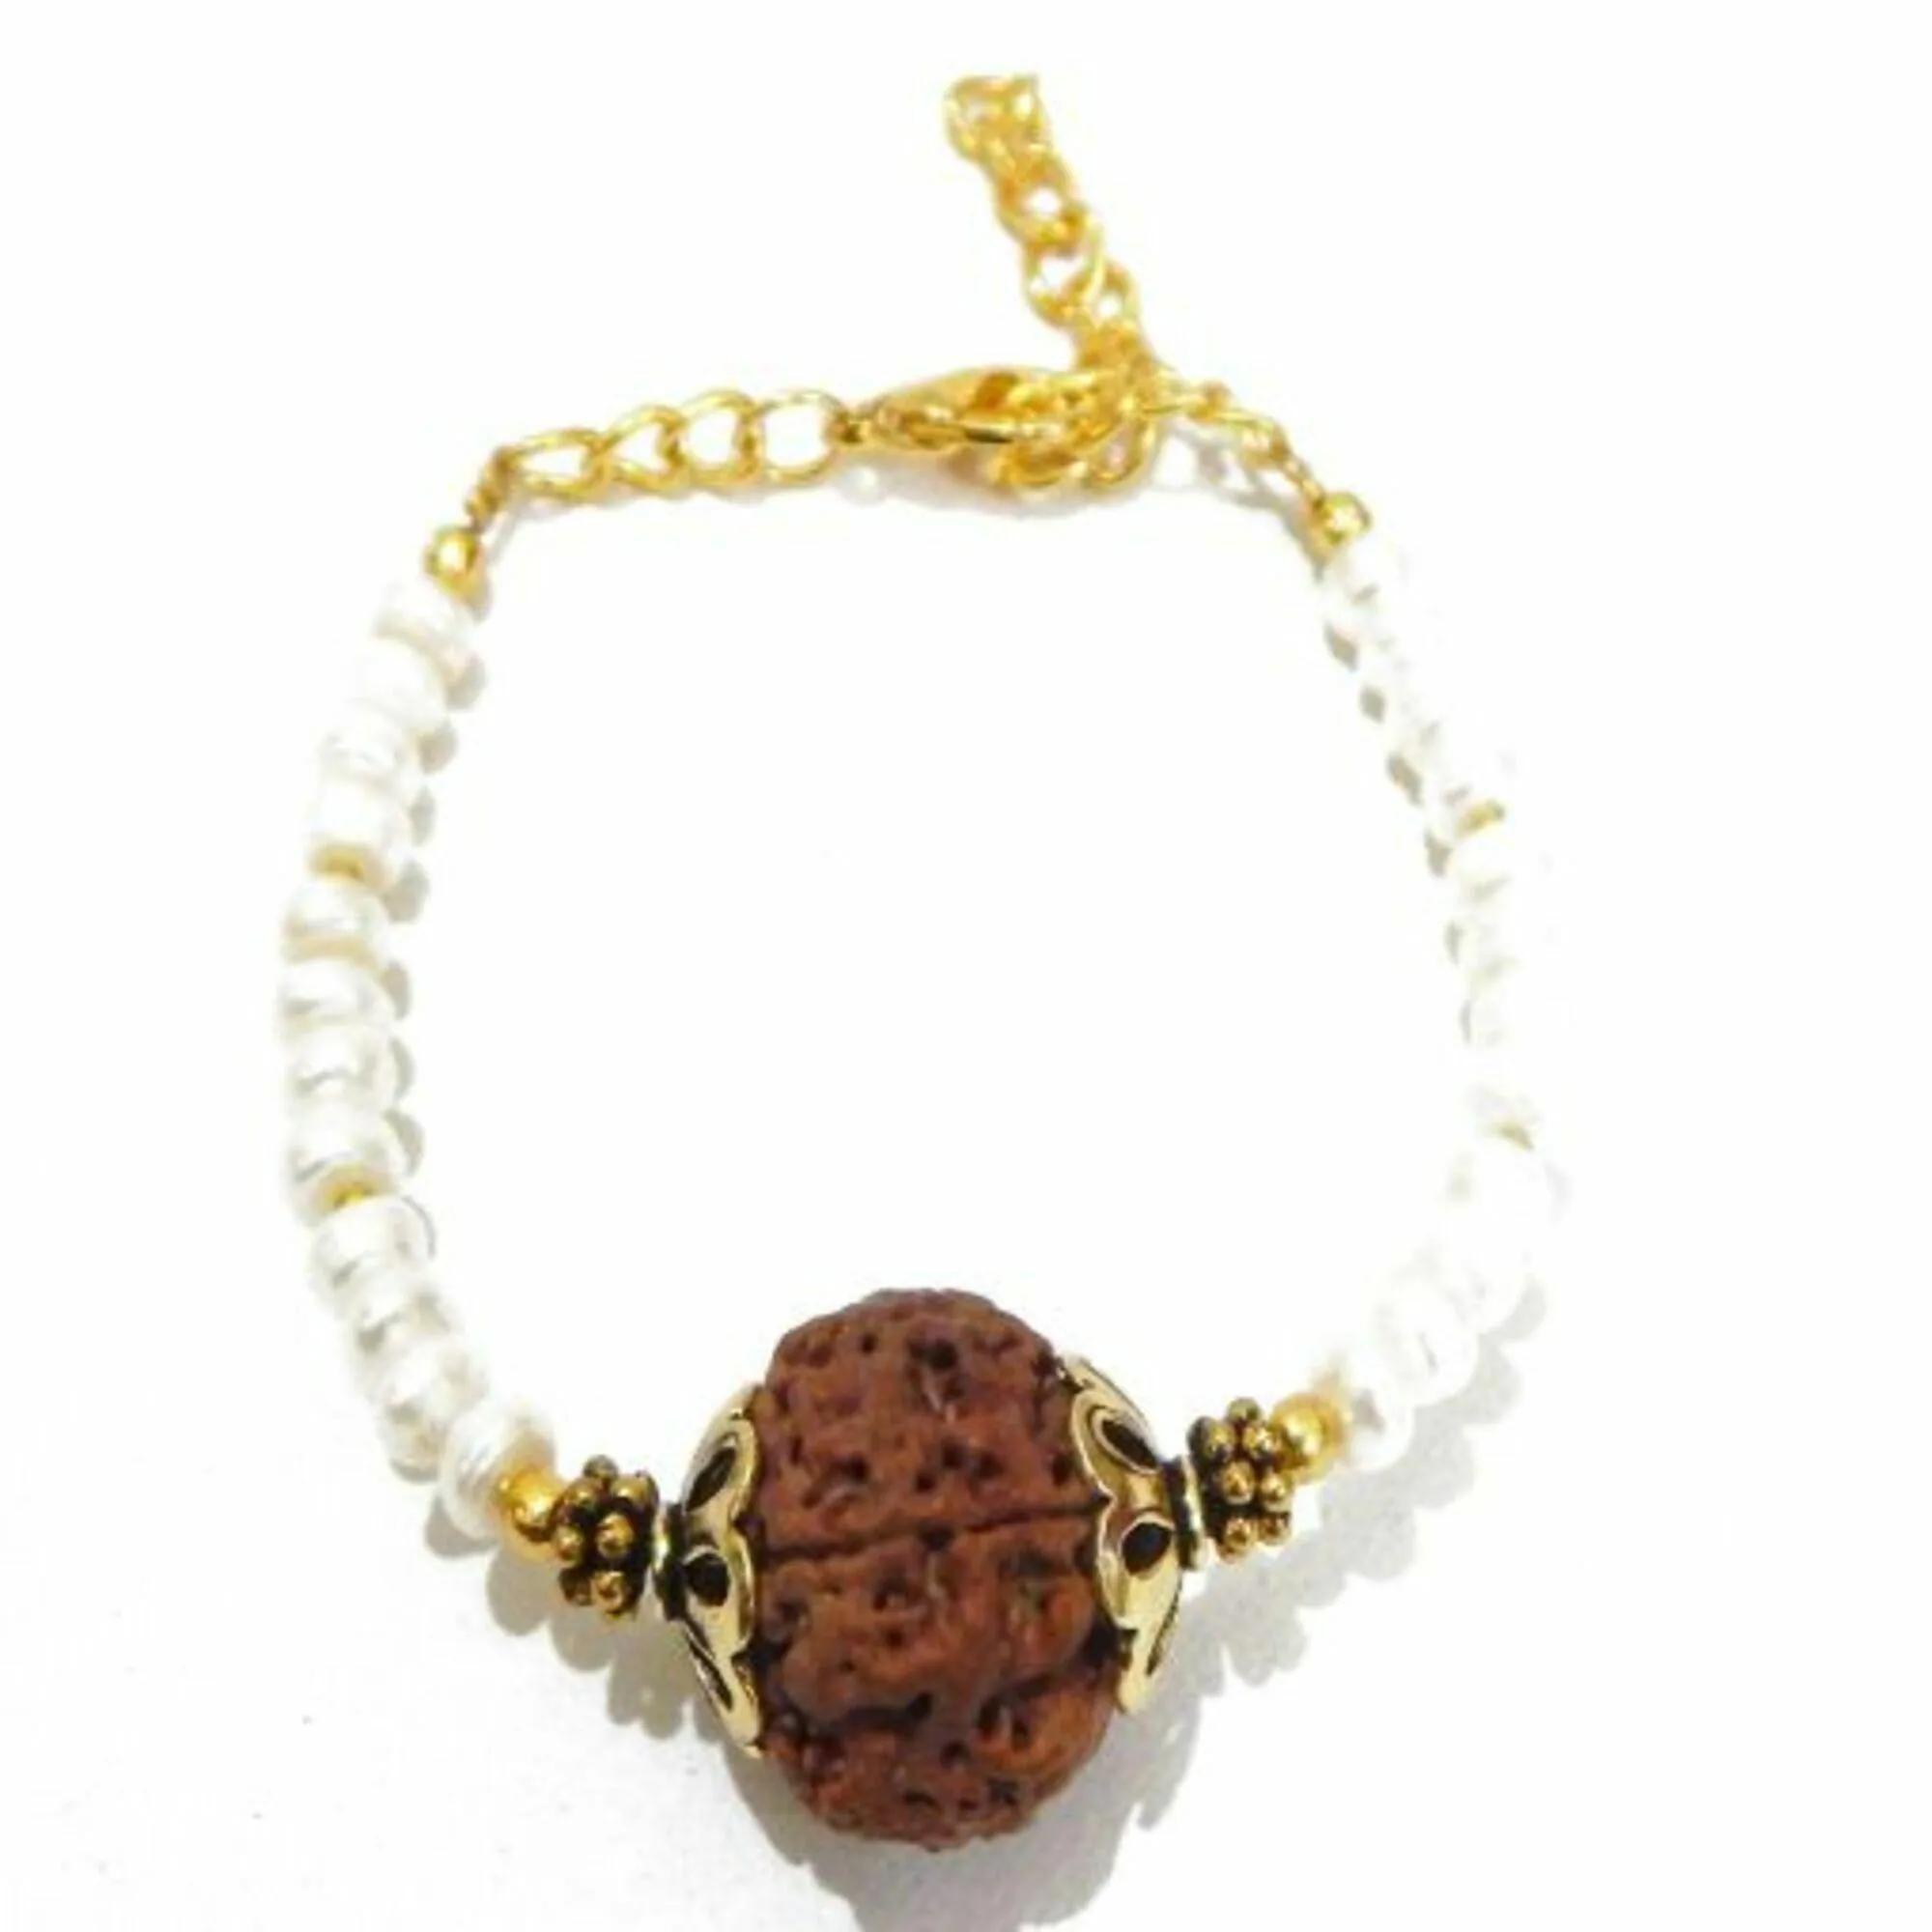
Jaya Vision Enterprises 5 Mukhi Rudraksha with real pearl Bracelet
Type: Bracelets
Brand: JAYA VISION ENTERPRISES
Price: Rs. 550
Real Pearl with rudraksha Bracelet 5 to 6 mm real pearl with rudraksha beads & gold polish copper chain Bracelet.